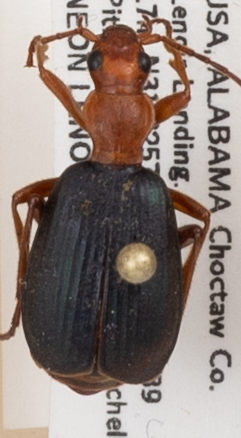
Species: Brachinus alternans
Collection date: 2017-08-30
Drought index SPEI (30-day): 0.386
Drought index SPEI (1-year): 0.498
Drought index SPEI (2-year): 0.944